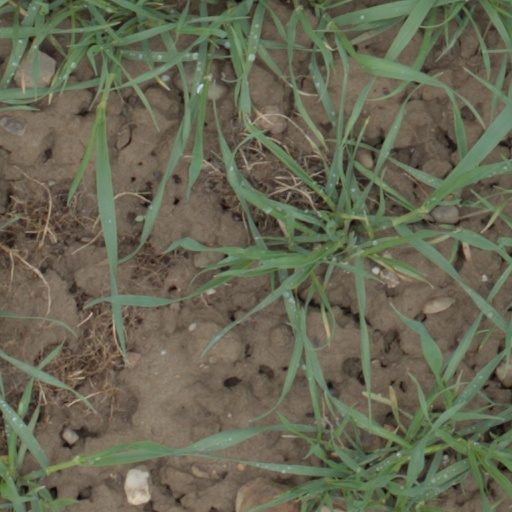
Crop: wheat